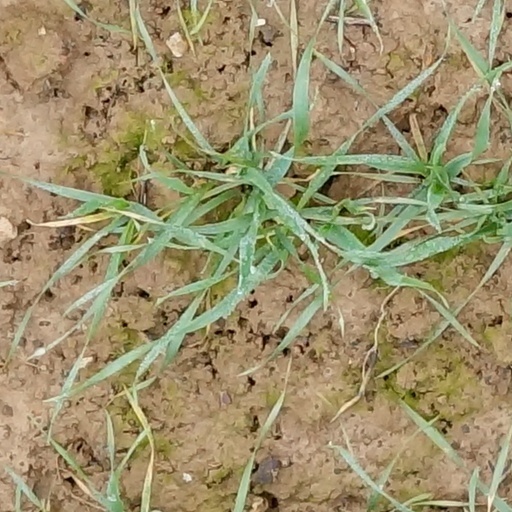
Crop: wheat